Leigh C. Turner

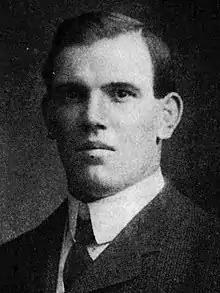

Leigh Cilley "Old Head" Turner (February 11, 1879 – January 1971) was an American football player and coach. He served as the head football coach at Hamilton College for one season in 1904 and at Purdue University for one season in 1907, compiling a career college football record of 5–8. Turner played football at Dartmouth College and worked as an assistant coach at the University of Michigan under Fielding H. Yost in 1905. He graduated from the University of Michigan Law School in 1906.